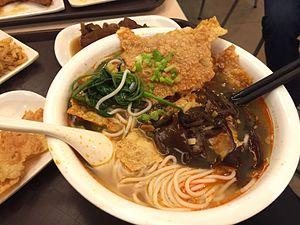
La cuisine de Guangxi, proche de celle de Guangdong, vise la fraîcheur, la couleur, la douceur et la saveur. Sa renommée tient à l’étendue des ingrédients, à son ingénuité et à des saveurs spécifiques. Cette cuisine est légère, un peu moins que celle de Guangdong ; elle est épicée mais moins que celle du Hunan. Les plats, légers ou riches en saveur, sont frais, tendres et rafraîchissants.